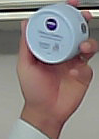
Product: nivea_baby